National symbols of Malaysia

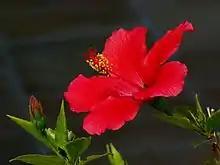
Malaysian national flower

In 1960, the then Prime Minister Tunku Abdul Rahman Putra Al-Haj declared "Hibiscus × rosa-sinensis" (variously known by common names like Chinese hibiscus, China rose, shoeblack plant, or "bung raya" in Malay) as the national flower. The flower is a hybrid of two species, "Hibiscus cooperi" and "H. kaute".